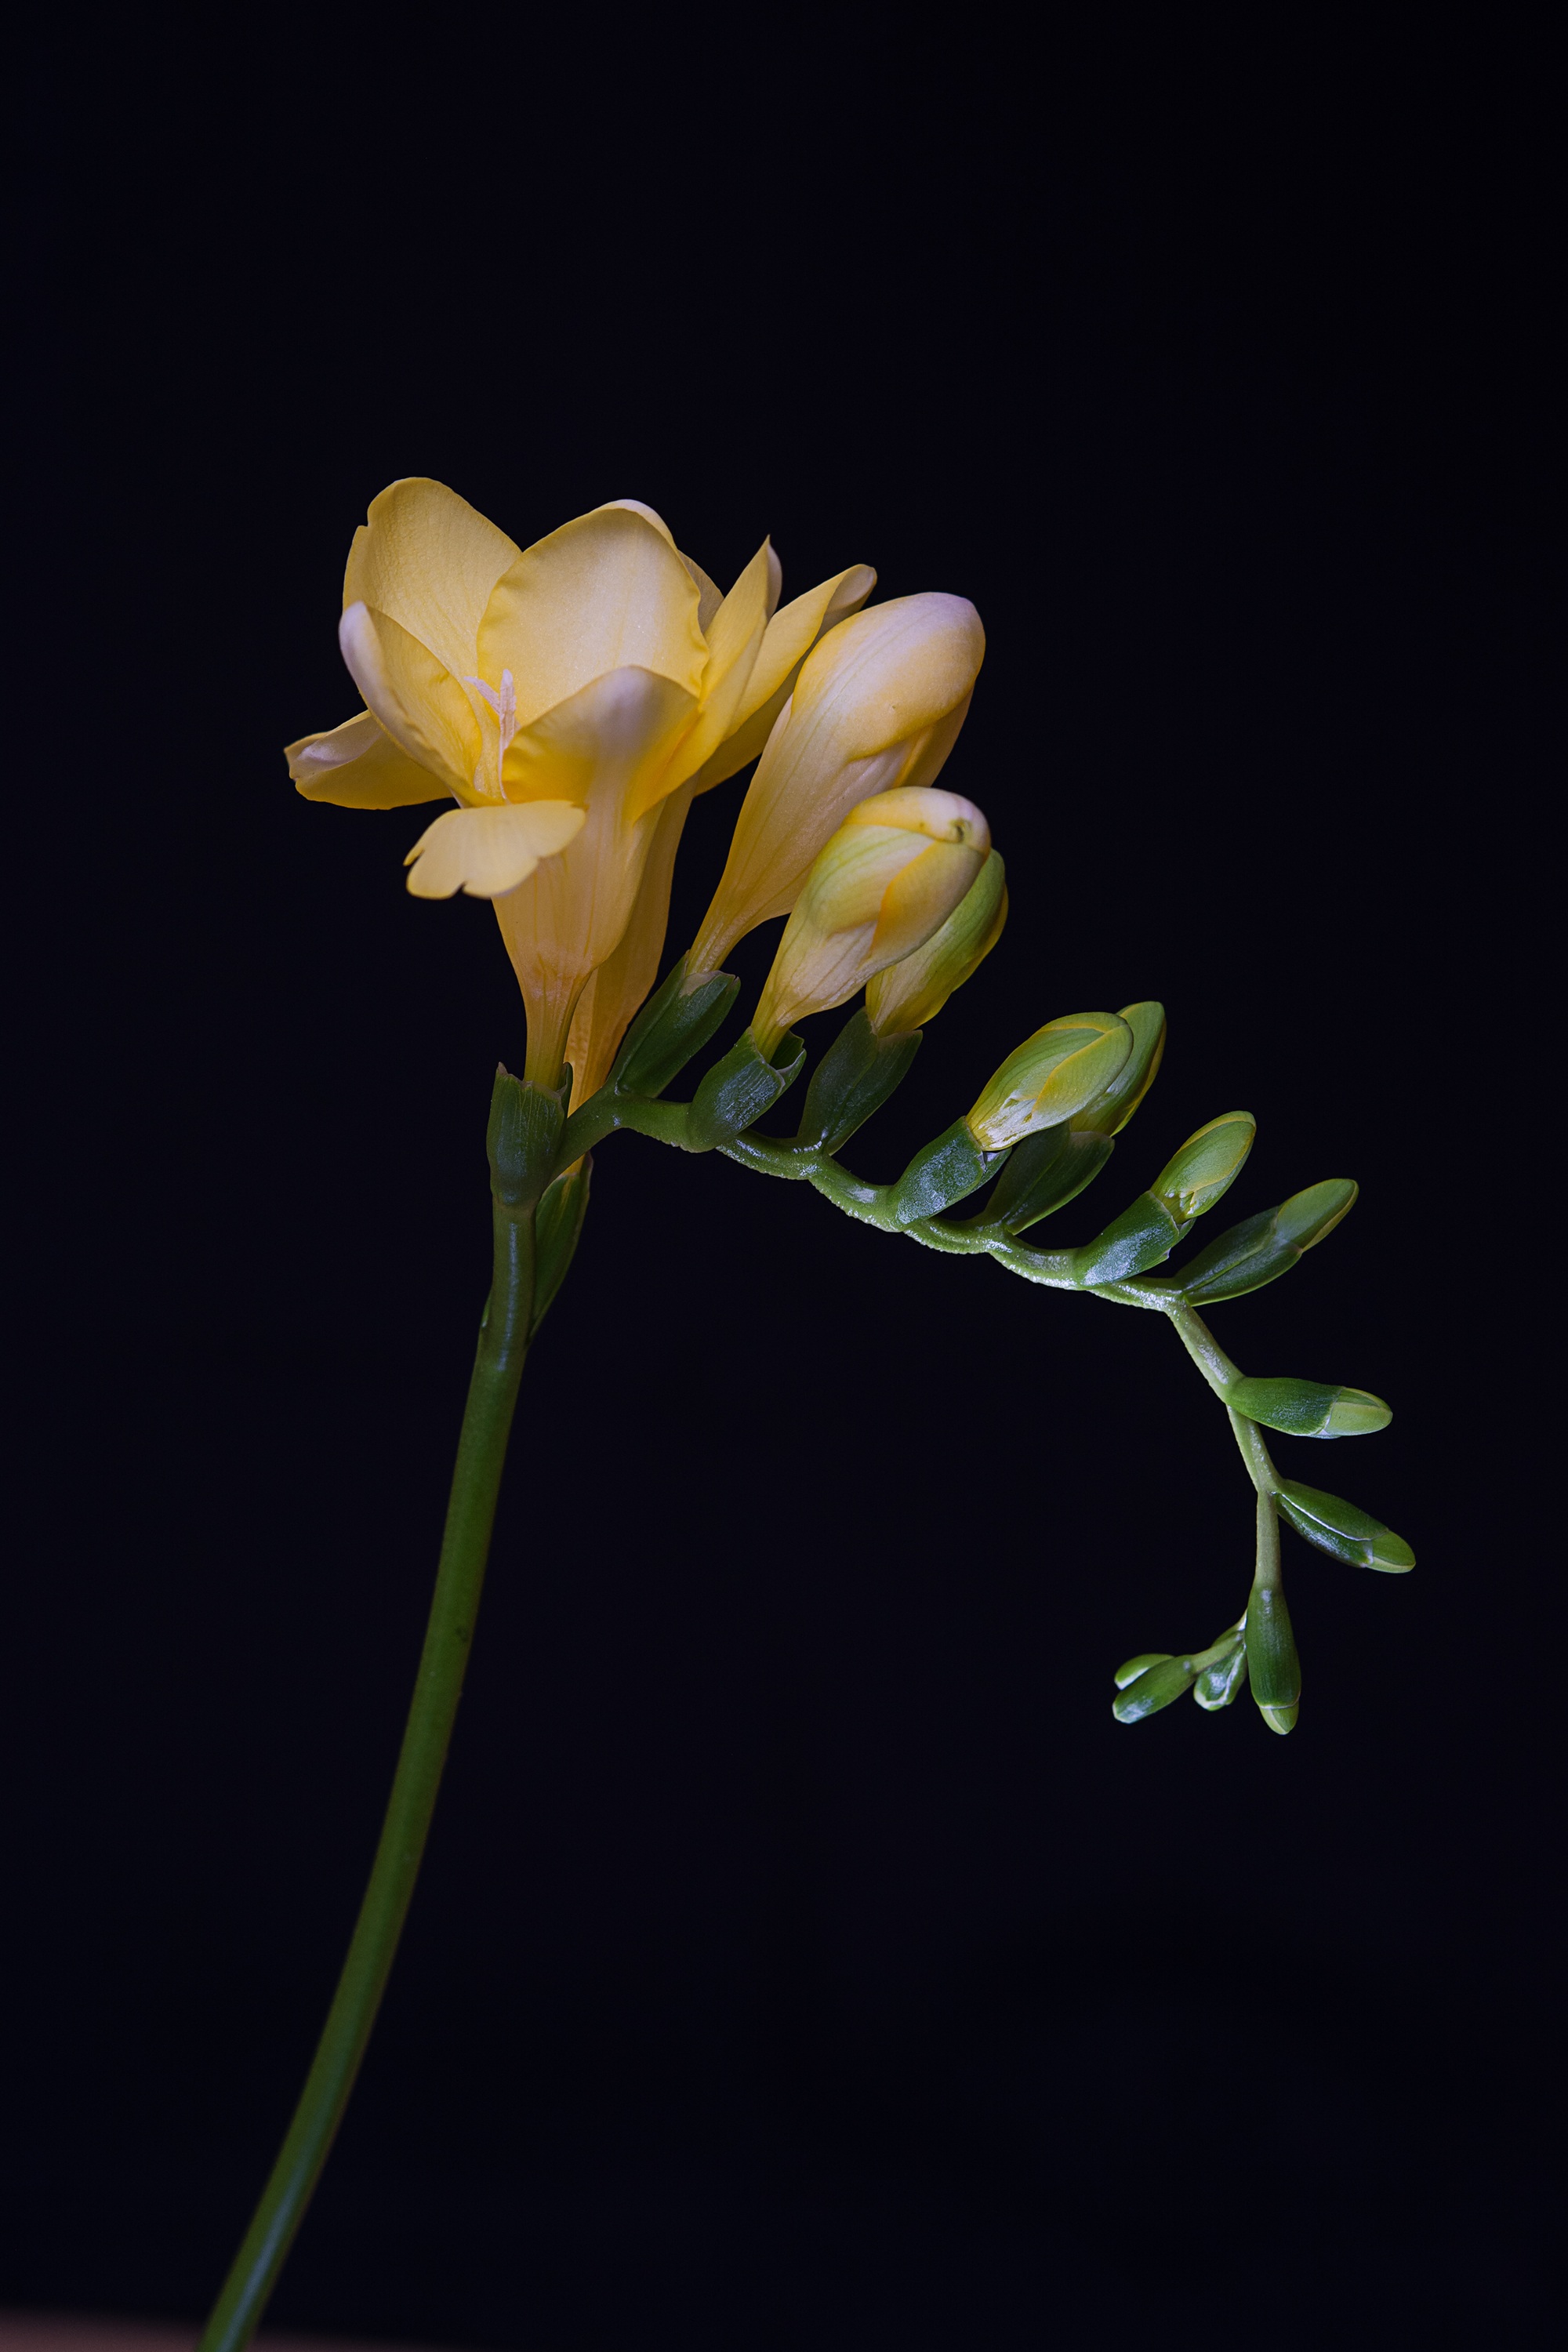
branch, plant, leaf, flower, petal, portrait, green, botany, yellow, close, flora, flowers, close up, bud, floristry, yellow flowers, arum, macro photography, ornamental plant, schwertliliengewaechs, flowering plant, schnittblume, tiresome, freesia, plant stem, land plant, yellow freesia